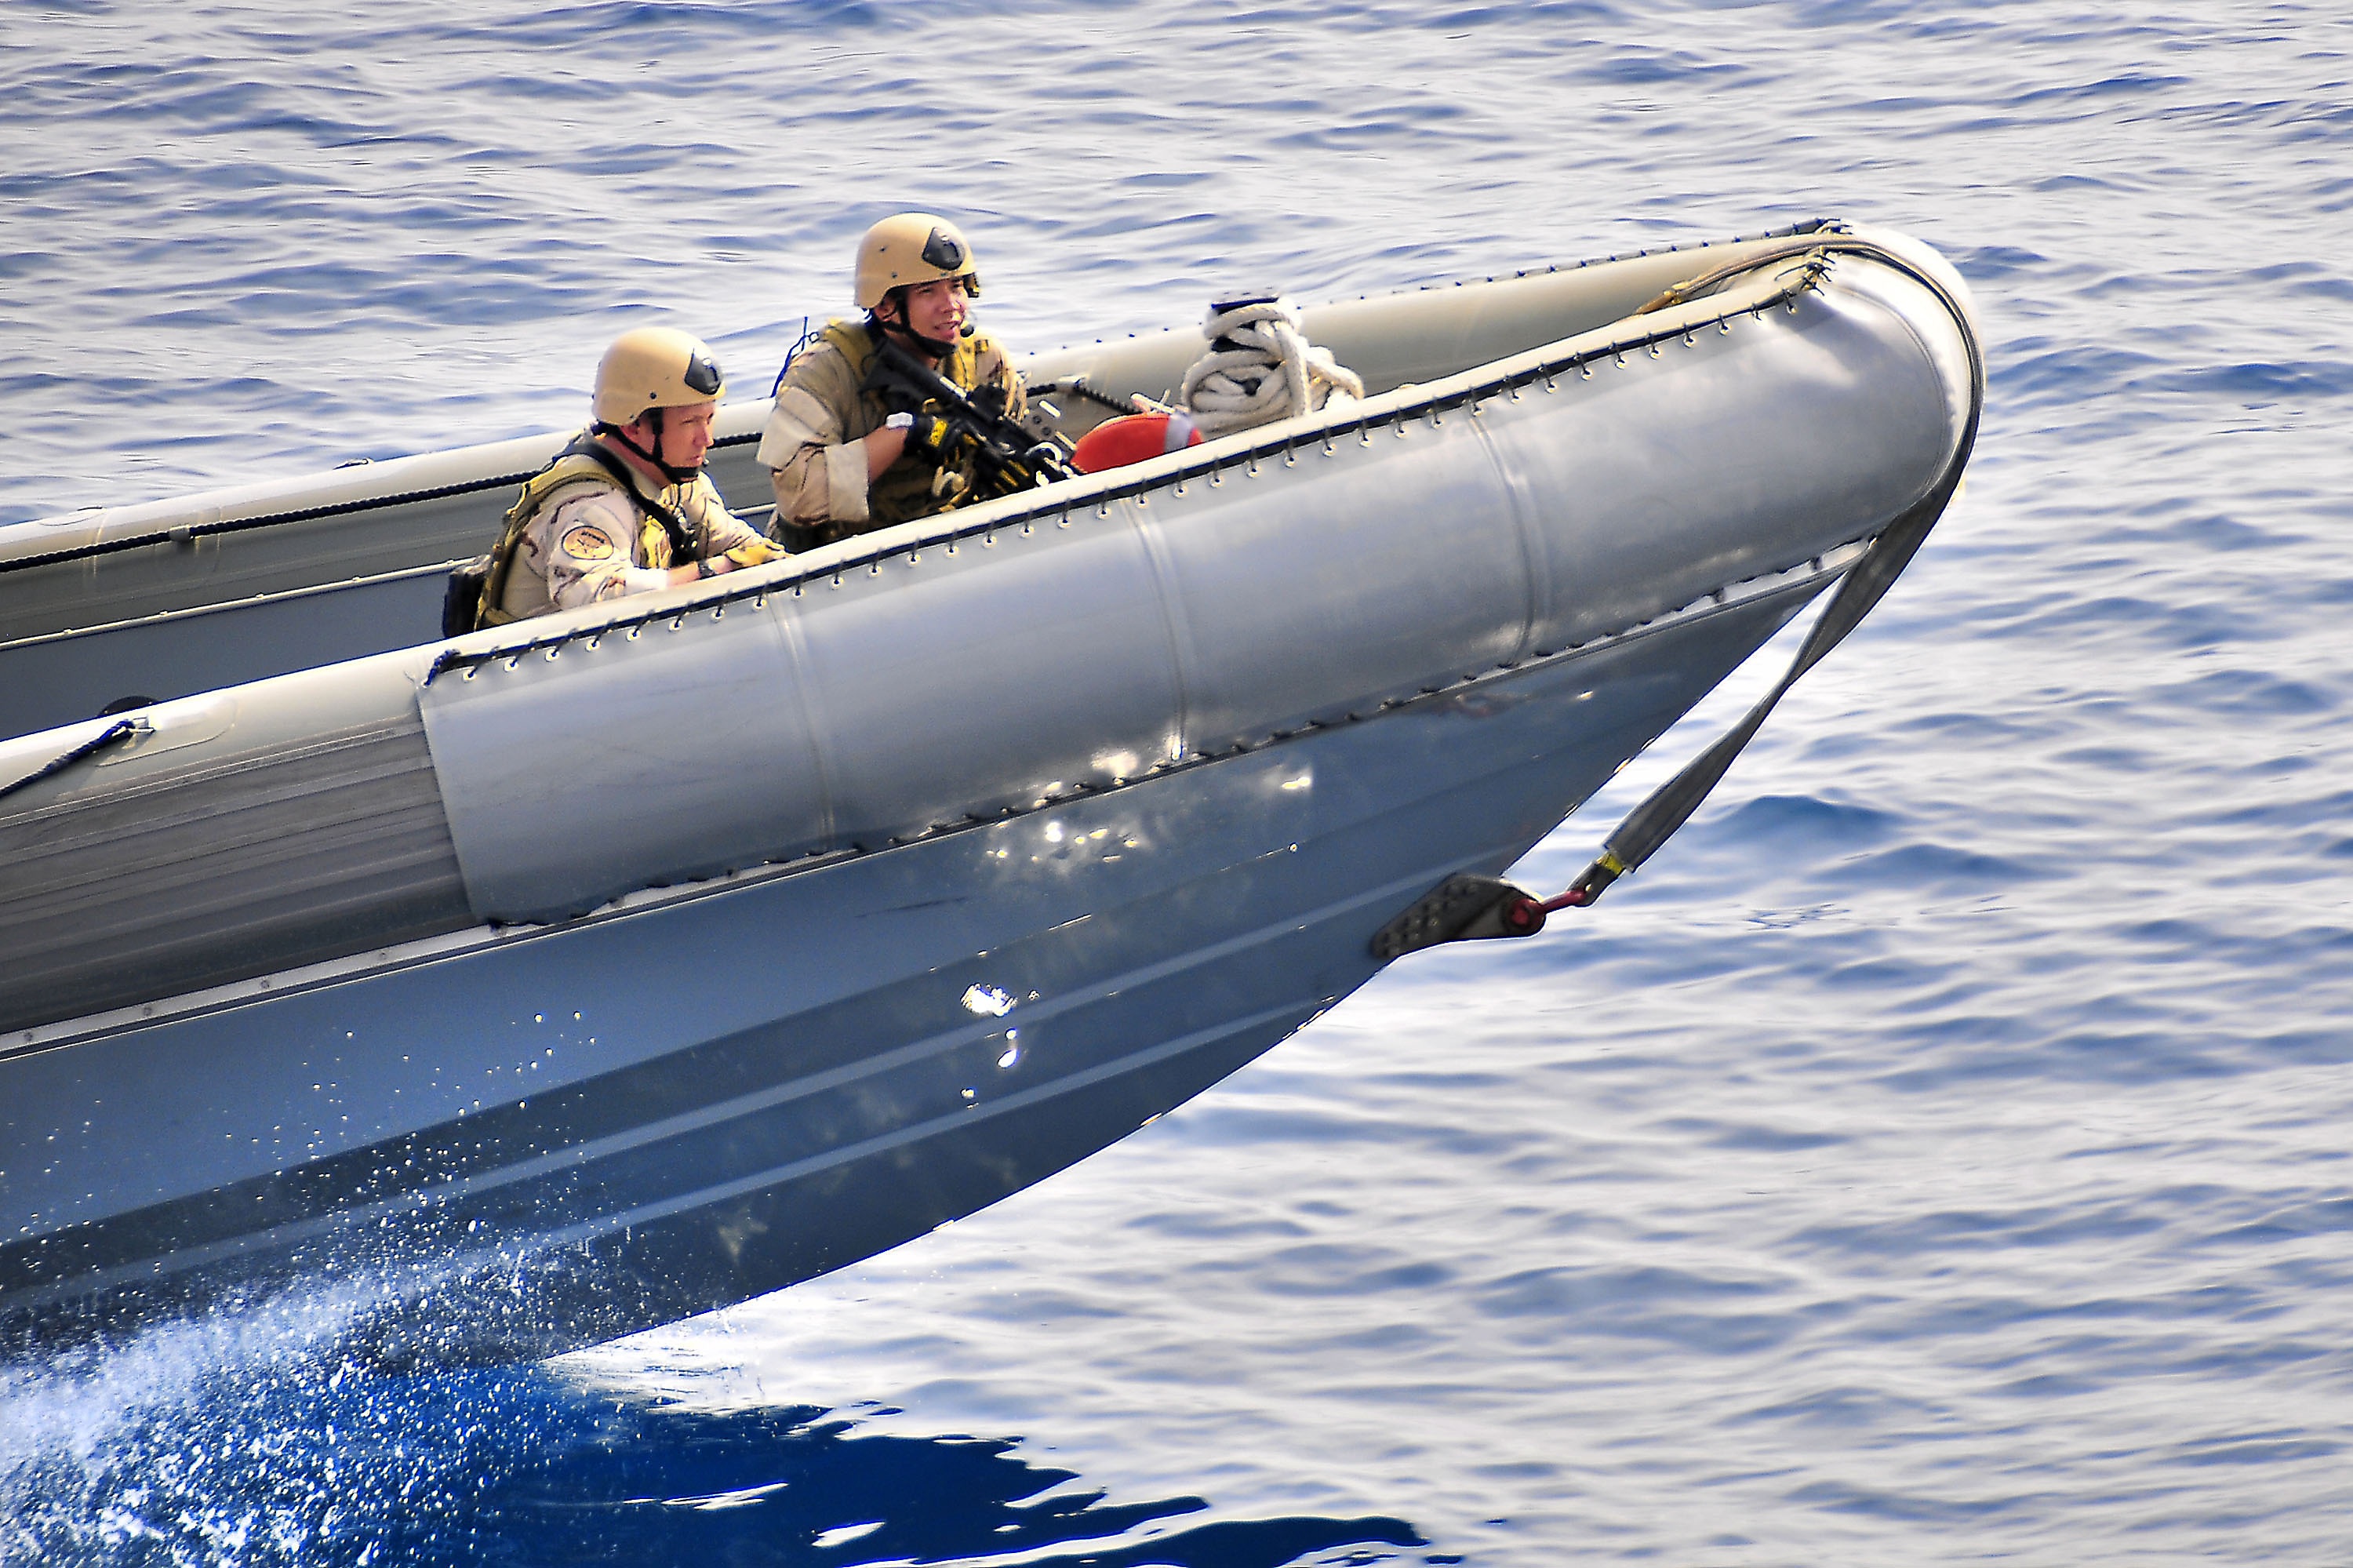
sea, water, ocean, boat, military, vessel, vehicle, training, exercise, motorboat, team, nautical, boating, boarding, uniform, naval, navy, watercraft, search, dinghy, skiff, inflatable boat, rigid hull, patrol boat, rigid hulled inflatable boat, fast attack craft